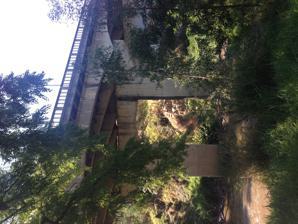
Building: Johnston Street Bridge
Country: Australia
Year built: 1956
Bridge across the Yarra River in Melbourne, Australia Johnston Street Bridge Johnston Street bridge in April 2017 Coordinates 37°48′03″S 145°00′15″E / 37.800761°S 145.004052°E / -37.800761; 145.004052 Carries Johnston Street, Studley Park Road Crosses Yarra River Locale Abbotsford, Victoria , Kew, Victoria Owner VicRoads Characteristics Material Reinforced concrete Total length 30m History Designer Bruce A. Watson CE Constructed by Country Roads Board Opened 1956 Location Johnston Street Bridge is a concrete road bridge crossing the Yarra River between the Melbourne suburbs of Abbotsford and Kew . The current bridge was constructed in 1954-6 by the Victorian Country Roads Board (CRB) using a design employing cast-in-place reinforced-concrete curved T girders and an integral flat slab deck. The bridge was designed by Bruce A. Watson of the Country Roads Board. Watson went on to become later to become the CRB Chief Bridge Engineer. The early 1837 survey for the Melbourne township established a preferred route to the east of the Yarra River along Johnston Street, which was confirmed in La Trobe's 1841 plan of proposed roads to outlying districts. This became one of the earliest road construction projects, with gangs of unemployed immigrants undertaking roadworks in 1842. Johnston Street was named after a Melbourne City Councillor in 1851 and a toll gate was installed soon after. The river could be forded nearby at Dight's Falls , but advocates for a bridge over the Yarra in 1855 debated over a preferred crossing at this site or near the end of Clarke Street or near the current Collins Footbridge. Another privately owned "Penny Bridge" was provided nearby at the end of Church Street in 1857. The bridge is also known as the Studley Park Road bridge, with the first bridge having been built as a laminated timber arch with timber lattice truss spandrels in 1858 and was replaced with riveted wrought iron girders in 1876. A section of the original riveted wrought iron lattice handrail survives as a fence across the surviving eastern bluestone abutment. The 1876 structure was built by W. A. Shand, father-in-law of prominent ironworker and engineer, Mephan Ferguson. The wrought iron spans were about 18 metres on the same alignment, adapting the original abutments. This was one of the first local bridges to employ cylindrical iron columns, which were filled with concrete to provide slender piers to reduce any impediment floodwaters. It is located on State Route 34. The Abbotsford end of the bridge was the terminus of the Collingwood cable tramway line , with a car shed located nearby. The car shed has now been demolished. The line closed in 1939, and nowadays bus routes 200, 202 and 207 use the bridge. References